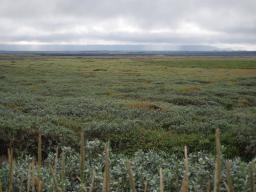
Label: Background_without_leaves